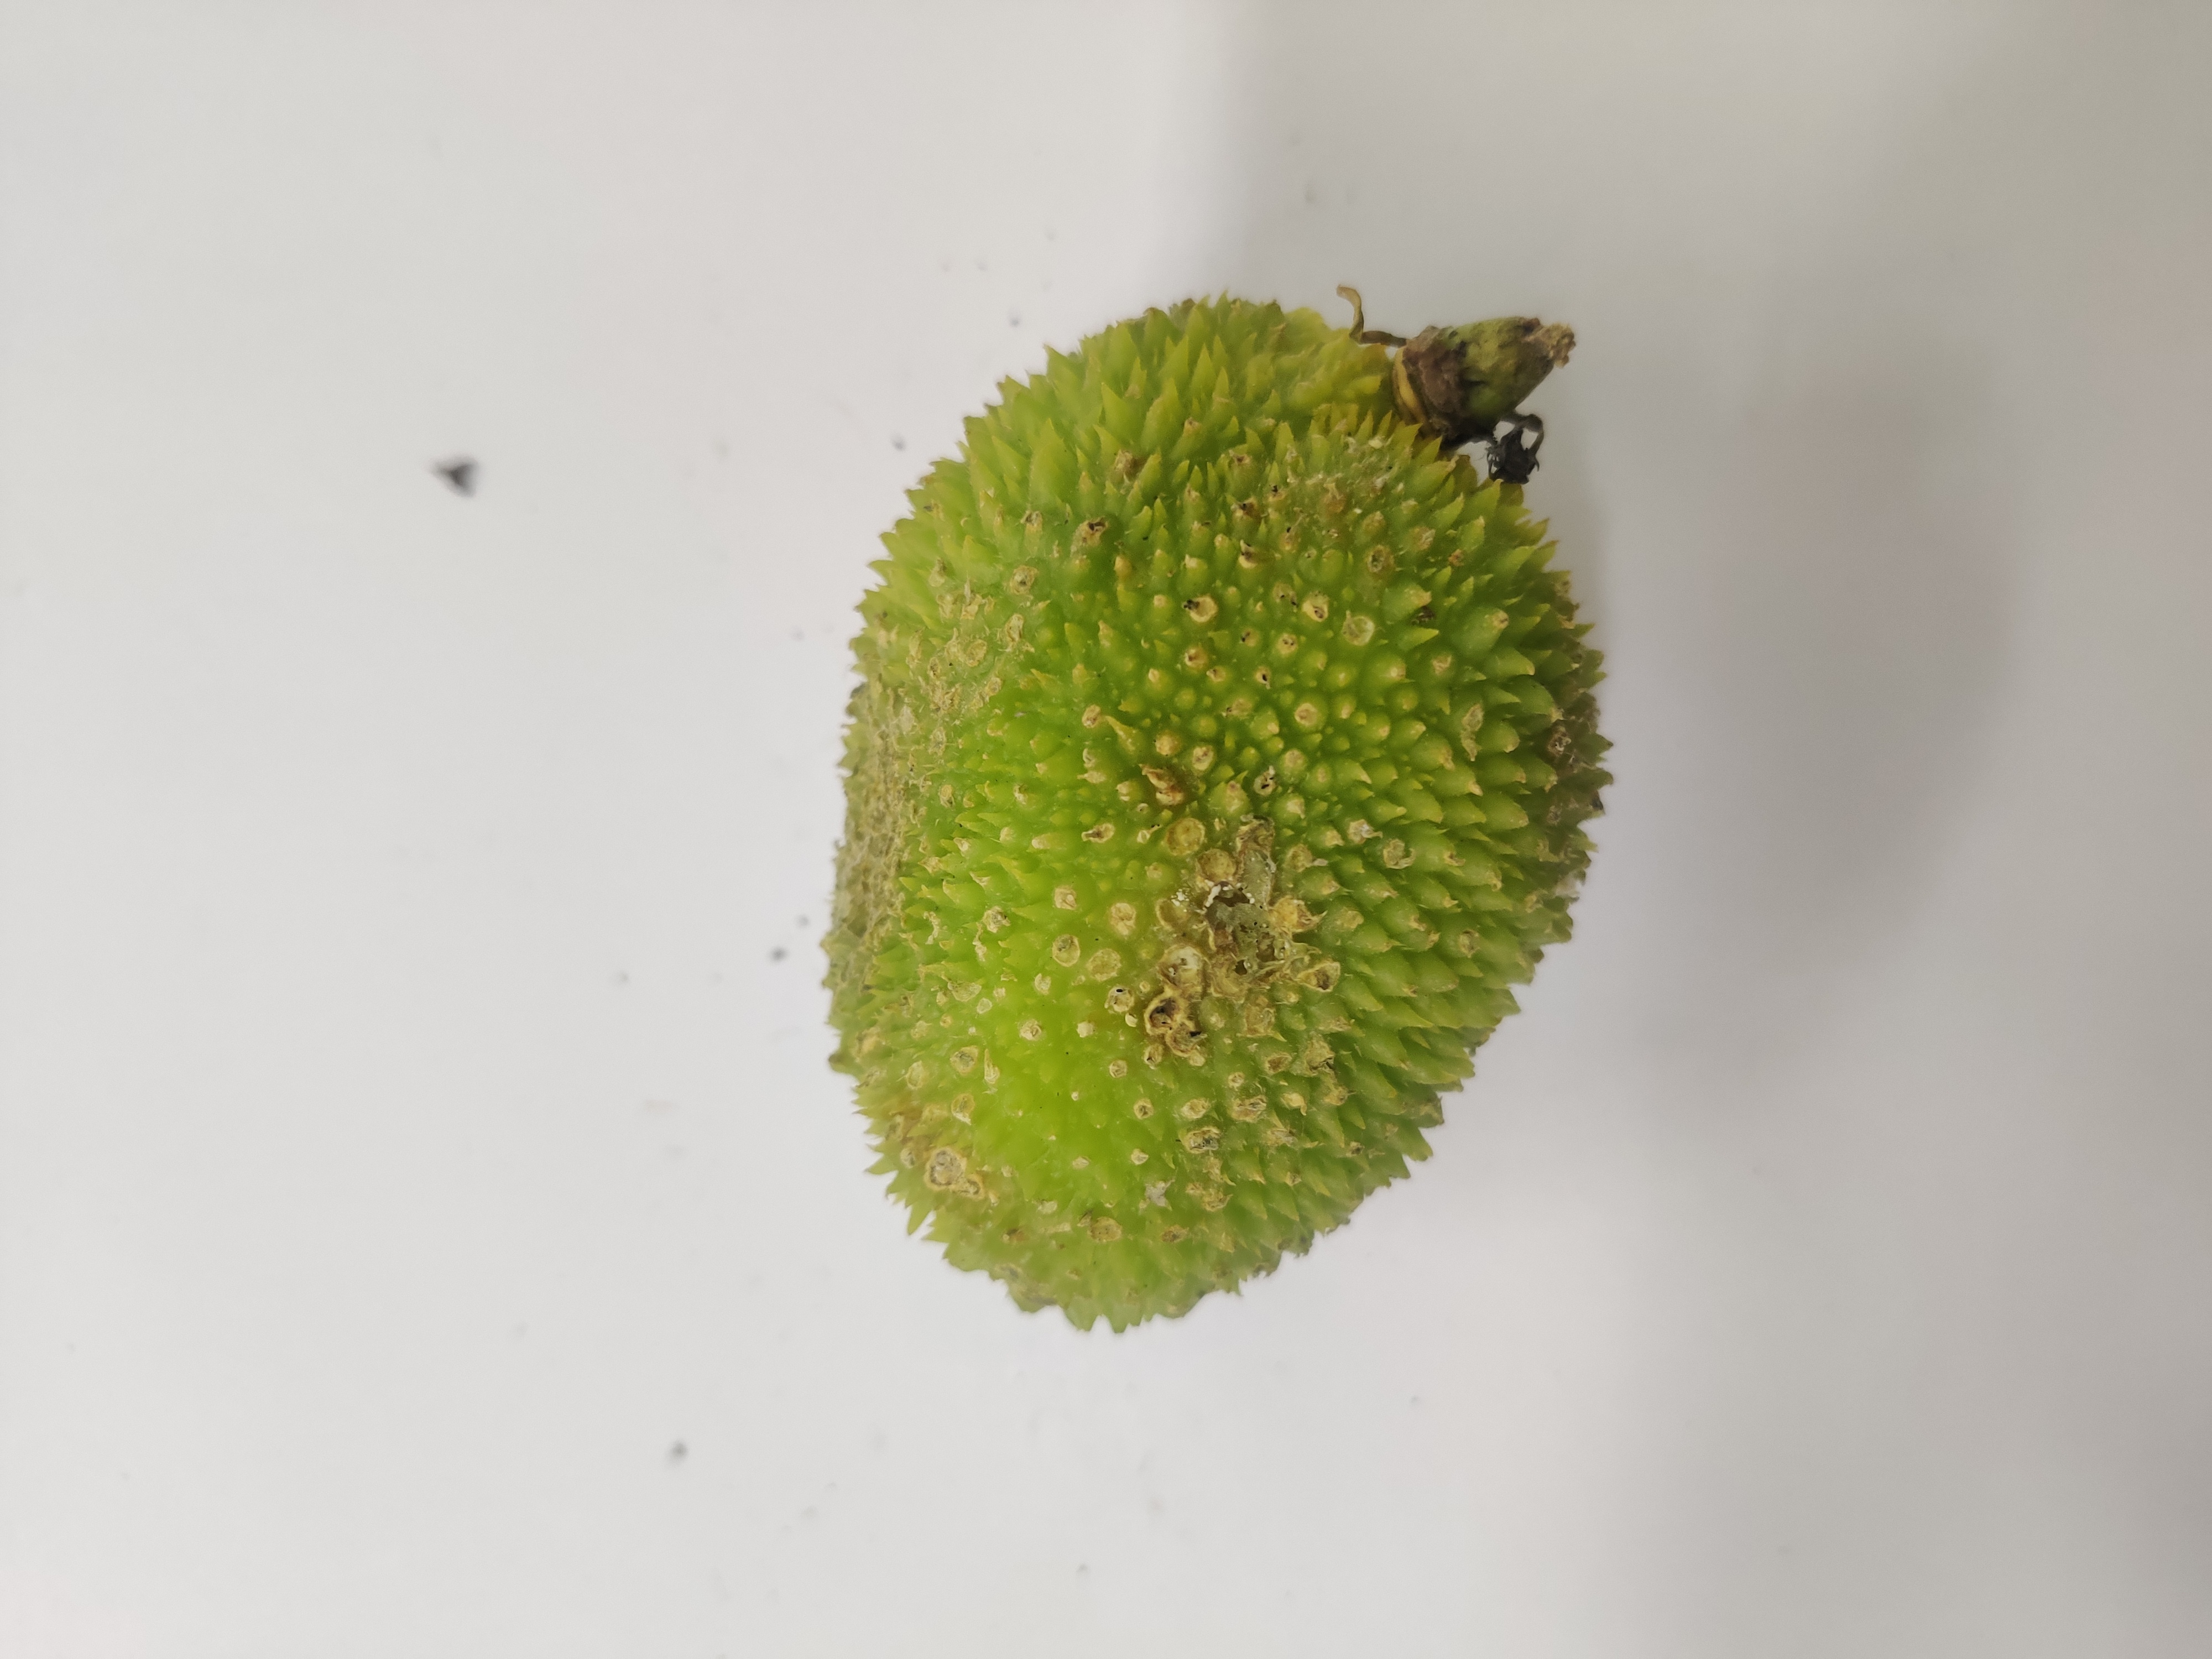
Crop: Spiny Gourd
Condition: Severely Damaged